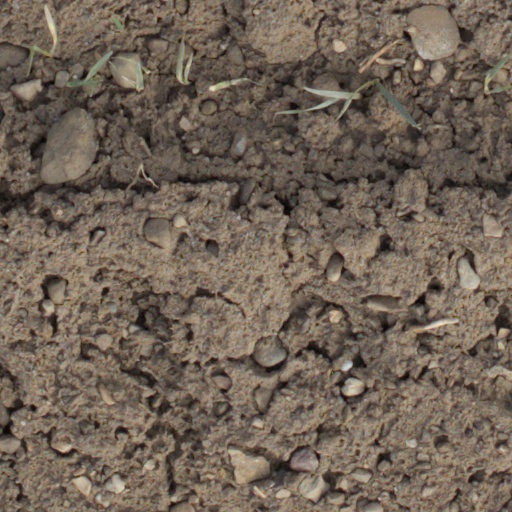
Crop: wheat